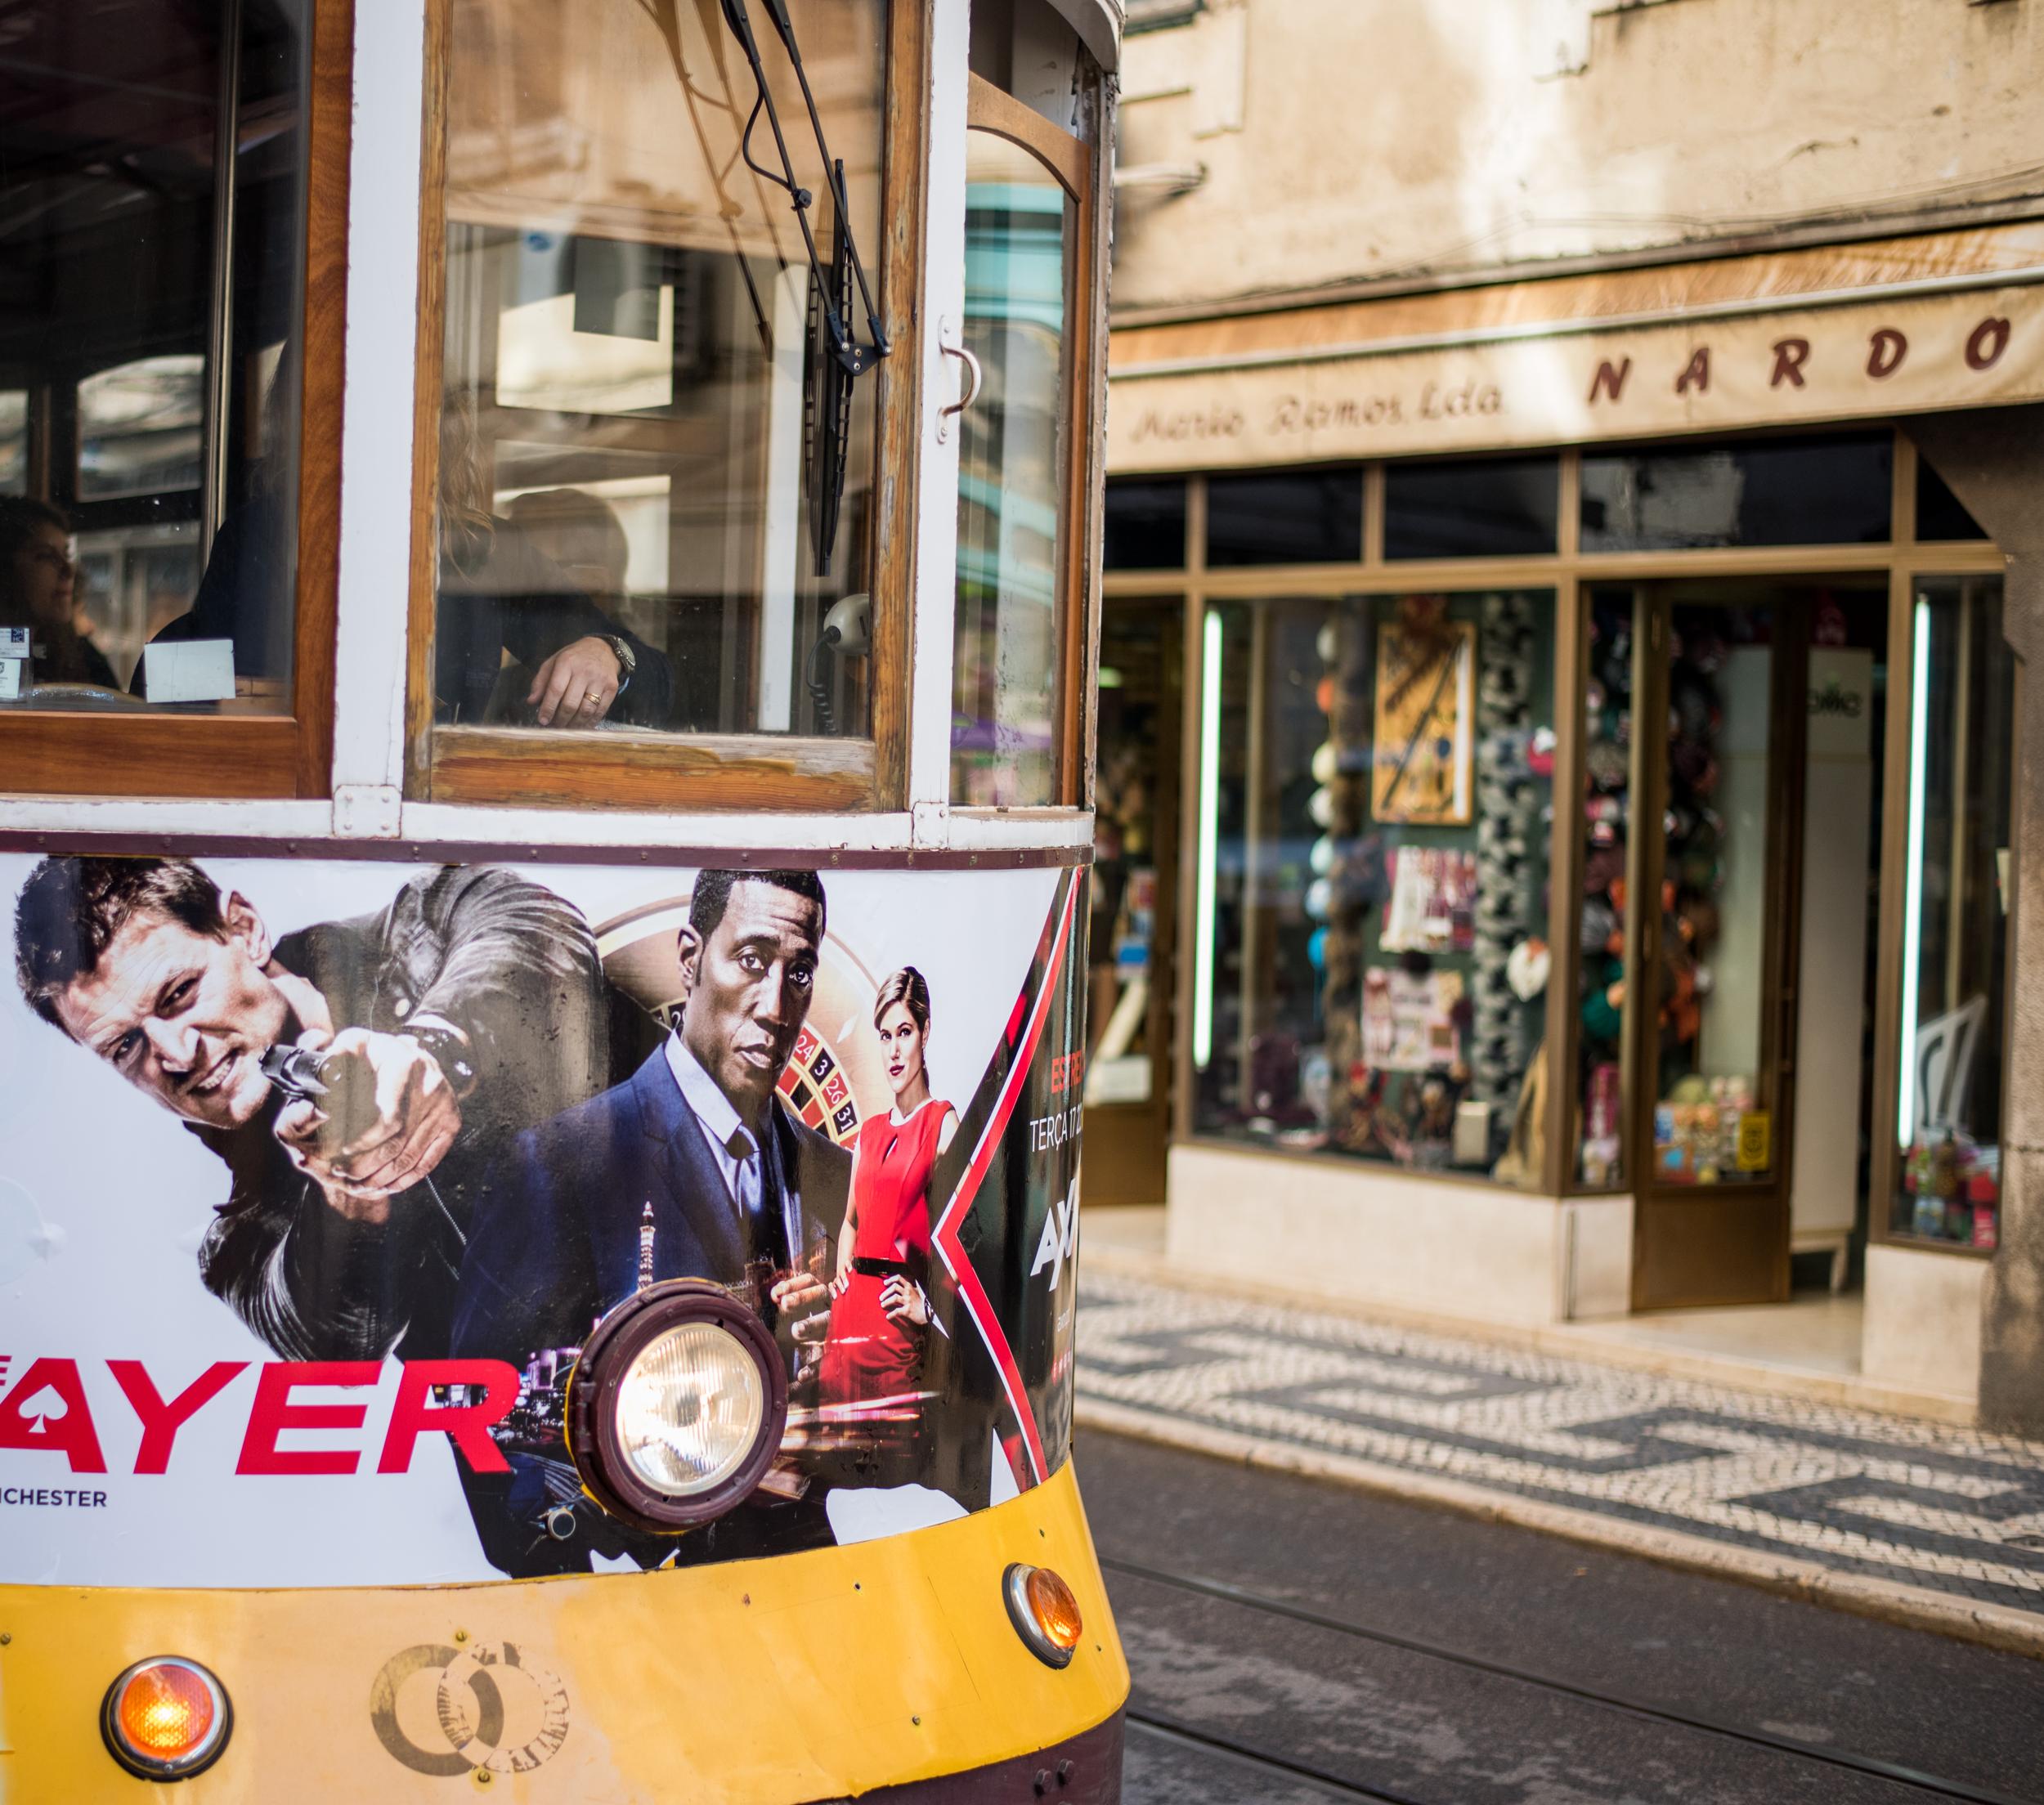
street, rail, transport, europe, vehicle, nikon, art, jaune, 28, nikkor, d750, tramway, lisbonne, yann, coeuru, c uruyann, electrico